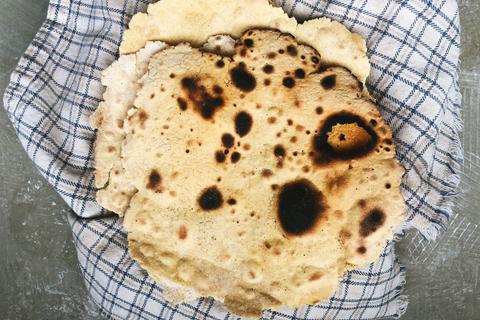
Dish: chapati